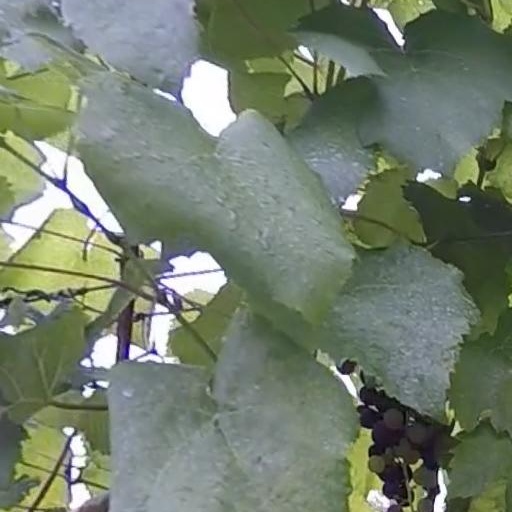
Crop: grape